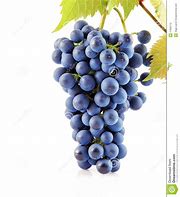
Label: Grapes